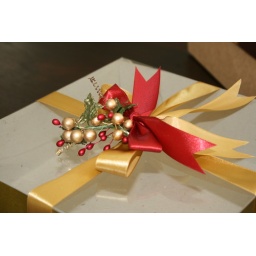
Xmas Berries for special packaging for cakes in acetate top boxes